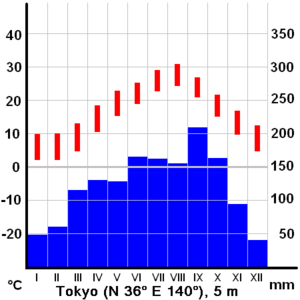
Tokyo [to.kjo], anciennement Edo, officiellement Métropole de Tokyo, est de facto la capitale actuelle du Japon. Elle est la plus peuplée des préfectures du Japon, avec plus de 13 831 421 habitants intra-muros en 2018 et 42 794 714 dans l'agglomération, et forme l'aire urbaine la plus peuplée au monde. Située sur la côte est de l'île principale de l'archipel japonais, Honshū, Tokyo est l'une des quarante-sept préfectures du Japon. Principal centre politique de l'archipel depuis le XVIIᵉ siècle, la ville accueille la plupart des institutions du pays : la résidence principale de l'empereur du Japon, du Premier ministre, le siège de la Diète, du Cabinet, les ministères qui le constituent ainsi que toutes les ambassades étrangères.